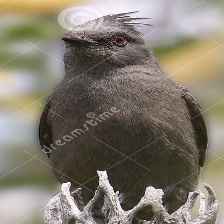
Species: PHAINOPEPLA
Scientific name: PHAINOPEPLA NITENS